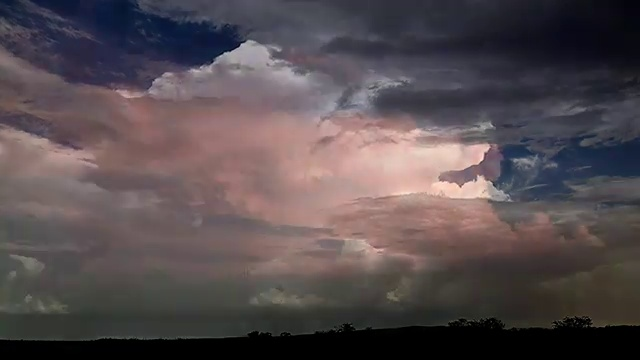
Fire: no
Smoke: no